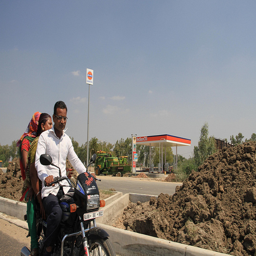
People on a motorcycle passing a gas station.
A man on a bike is carrying two women with him.
A couple of people are on the bike traveling near a gas station.
Three people ride a motorcycle on the road in front of a gas station and a large pile of dirt.
Several people are riding on a motor scooter near some dirt,